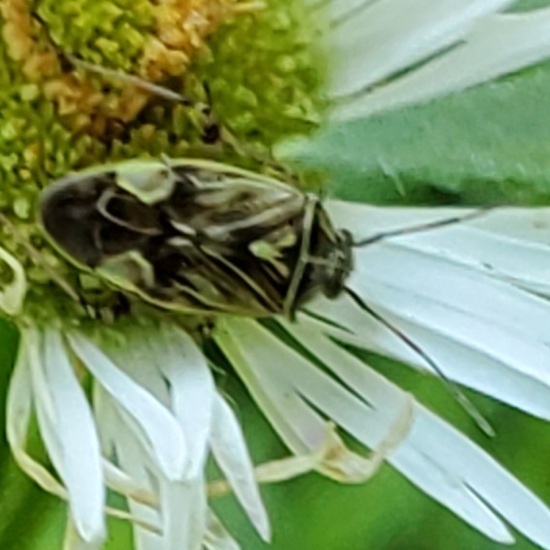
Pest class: lygus_bug